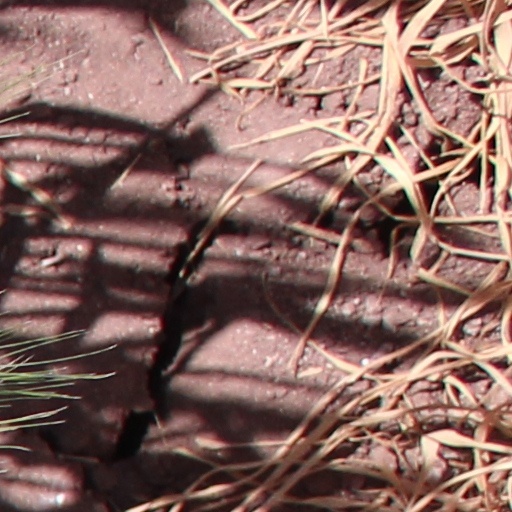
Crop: wheat